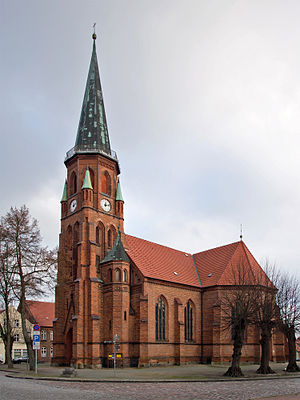
Dömitz / Galleri
"Dömitz er en by og kommune i det nordøstlige Tyskland med cirka 3.000 indbyggere, beliggende ved Elben i den sydvestlige del af Landkreis Ludwigslust-Parchim. Landkreis Ludwigslust-Parchim ligger i delstaten Mecklenburg-Vorpommern. Dömitz er en del af Metropolregion Hamburg og samtidig delstatens sydligste kommune. Den ligger i UNESCO- naturparken ""Flusslandschaft Elbe-Mecklenburg-Vorpommern"", i nærheden af Niedersachsen og Brandenburg. Dömitz er endepunktet for Müritz-Elde-Wasserstraße, som forbinder Elben med den øverste del af floden Havel.